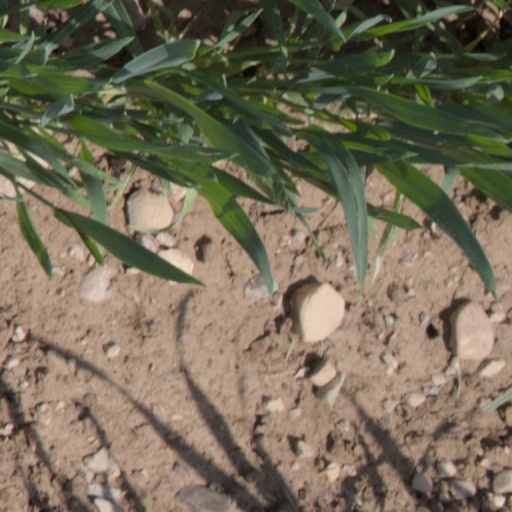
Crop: wheat